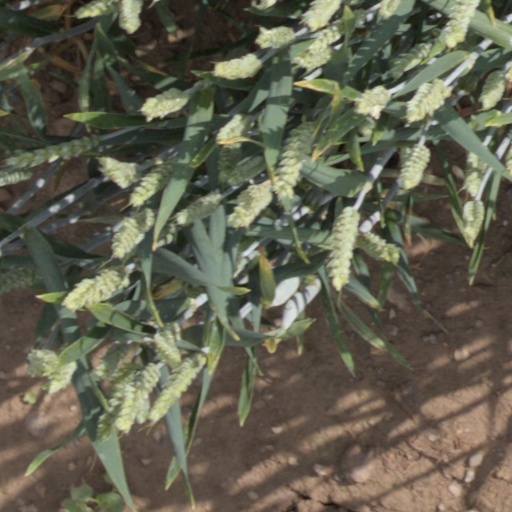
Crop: wheat